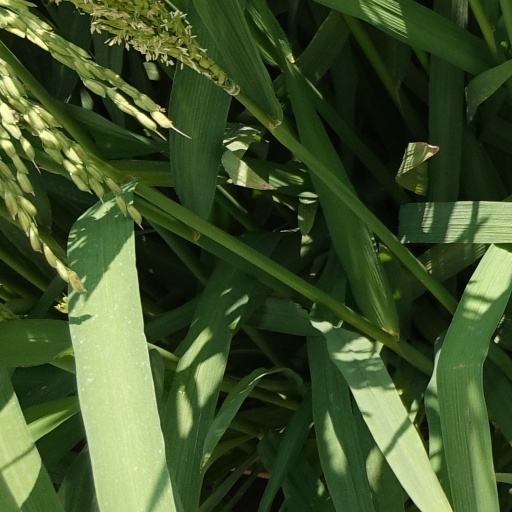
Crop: rice